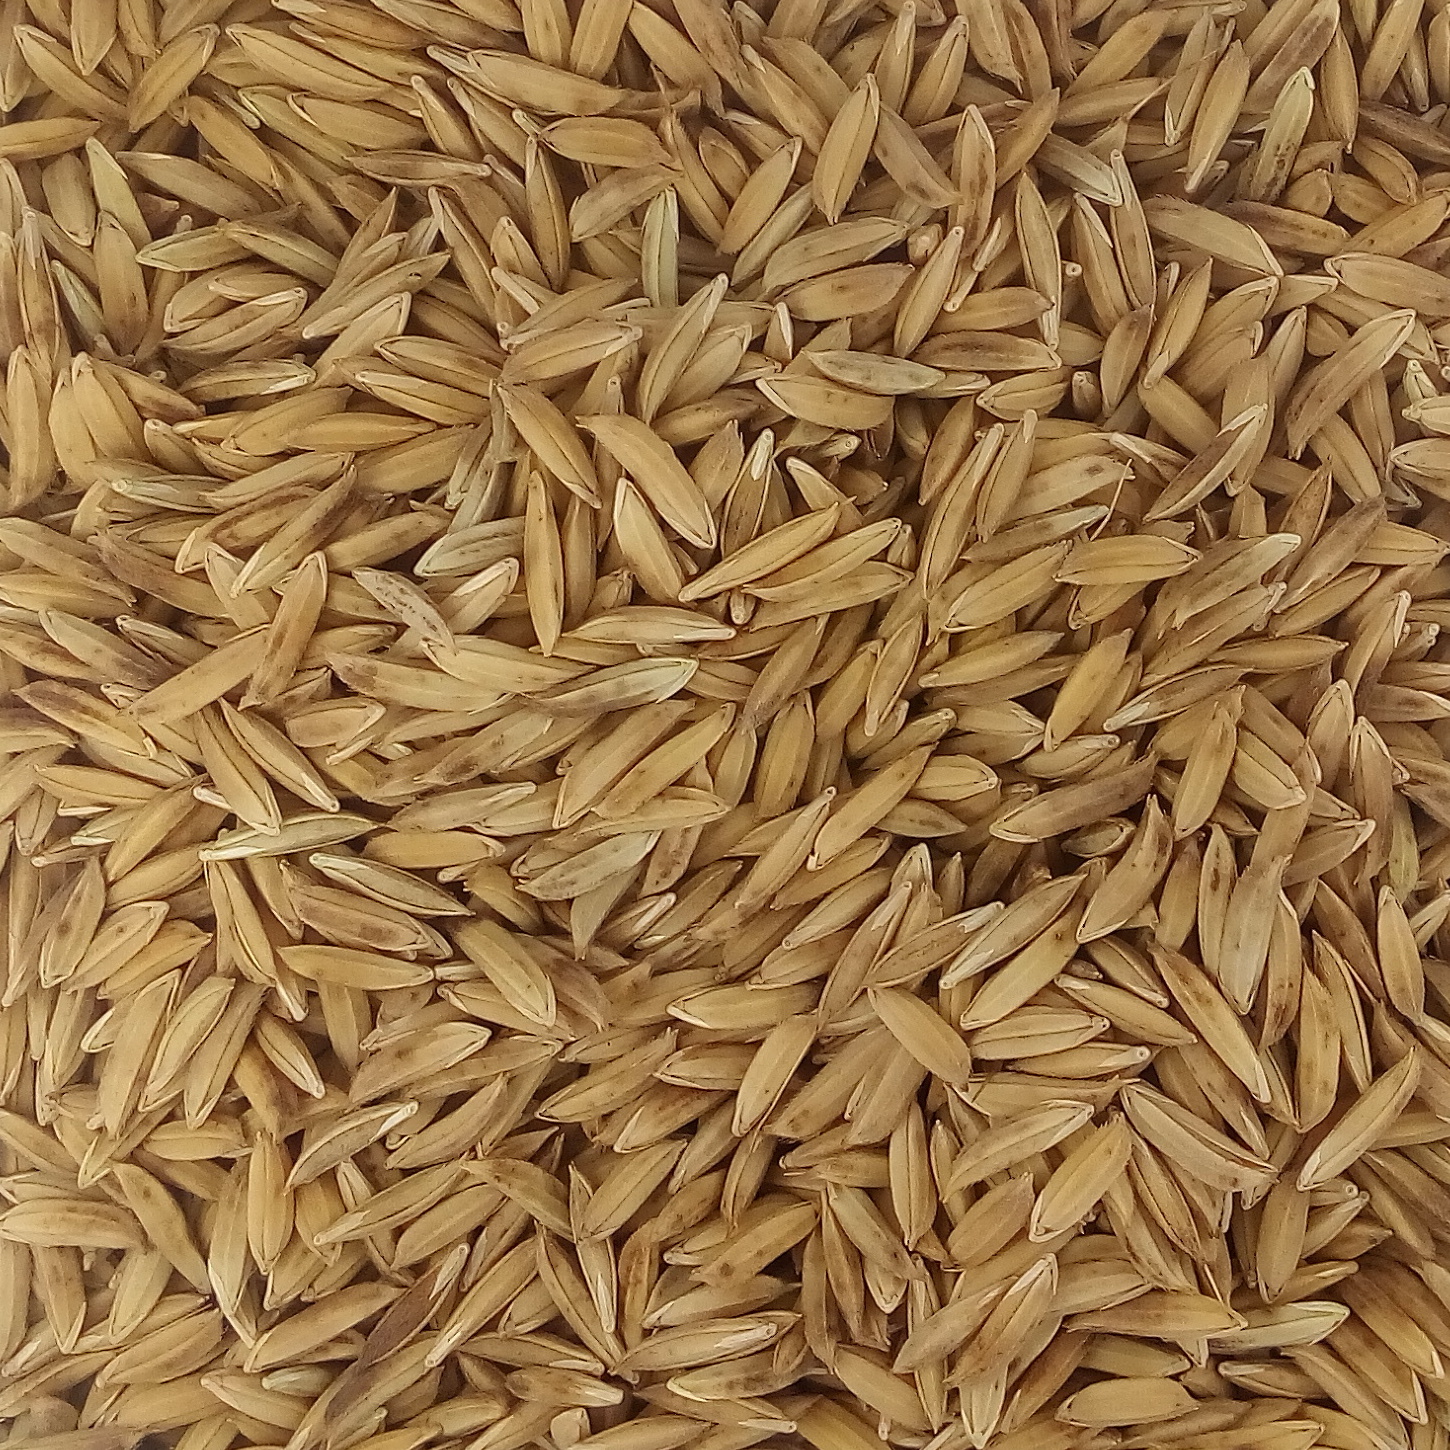
Rice seed variety: BAS_370